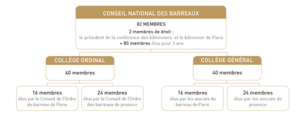
Le Conseil national des barreaux, établissement d'utilité publique doté de la personnalité morale, est l'organisation nationale qui représente l'ensemble des avocats inscrits à un barreau français, chaque avocat étant individuellement inscrit auprès d'un des 164 barreaux locaux. Il est chargé de représenter la profession d'avocat, sur le plan international et national. Interlocuteur des pouvoirs publics, il contribue à l'élaboration des textes susceptibles d'intéresser la profession et les conditions de son exercice mais intervient aussi sur toutes les questions relatives aux textes concernant le domaine juridique et l'institution judiciaire. Il est par ailleurs chargé d'unifier les règles et usages de la profession et dispose de prérogatives en matière de formation professionnelle des avocats et d'organisation de l'accès au barreau français des avocats étrangers.